Porsche 911

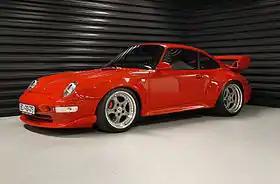
The mid-nineties Type 993 had sleeker bodywork. This is the high-performance GT2 variant.

In 1985, Porsche introduced the first Carrera Club Sport prototype with the identification number WP0ZZZ91ZF100848. Later on in that year, a 911 Club Sport Row (Rest Of World) with the identification number WP0ZZZ91ZFS101166 was special ordered for a Porsche driver that was particularly inspired by the CS prototype on the track. From 1987 to September 1989, Porsche decided to produce 340 units for their customers that wanted a track inspired road car, The 911 Carrera Club Sport (CS) (option M637), is a reduced weight version of the standard Carrera purposely built for club racing, it gained engine and suspension modifications. The CS had a blueprinted engine with hollow intake valves and a higher rev limit, deletion of: all power options, sunroof (except one unit), air conditioning (except two units), radio, rear seat, undercoating, sound insulation, rear wiper, door pocket lids, fog lamps, front hood locking mechanism, engine and luggage compartment lights, lockable wheel nuts and even the rear lid "Carrera" logo, all in order to save an estimated in weight. With the exception of CS cars delivered to the UK, all are identifiable by the "CS Club Sport" decal on the left front fender and came in a variety of colours, some special ordered. Some U.S. CS cars did not have the decal installed by the dealer; however, all have a "SP" stamp on the crankcase and cylinder head. The UK cars were all finished "Grand Prix White" with a red "Carrera CS" decal on each side of the car and red wheels. Although the CS was well received by the club racers, because it cost more than the standard 911, but had fewer comfort features. According to Porsche Club of America and Porsche Club Great Britain CS Registers, 21 are documented as delivered to the U.S. in 1988 with 7 in 1989, one to Canada in 1988 and 53 to the United Kingdom from 1987 to 1989.